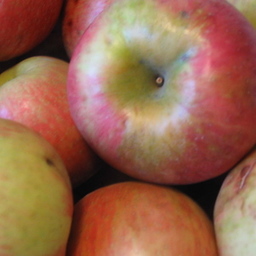
Label: Apple